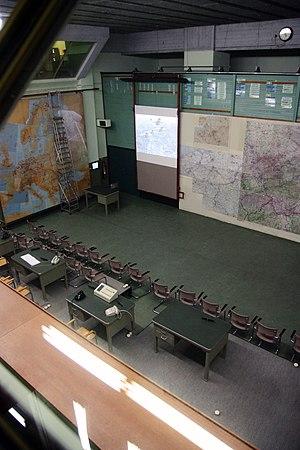
Vue de la salle des opérations des bureaux d'état-major interarmées 2 et 3 dans le bunker de commandement dans le Kemmelberg.
L'Ouvrage « G » de la D.A.T. est un ensemble de fortifications RADAR situé sur la commune de Belfort. Ces fortifications RADAR ne sont plus utilisées depuis 1972.